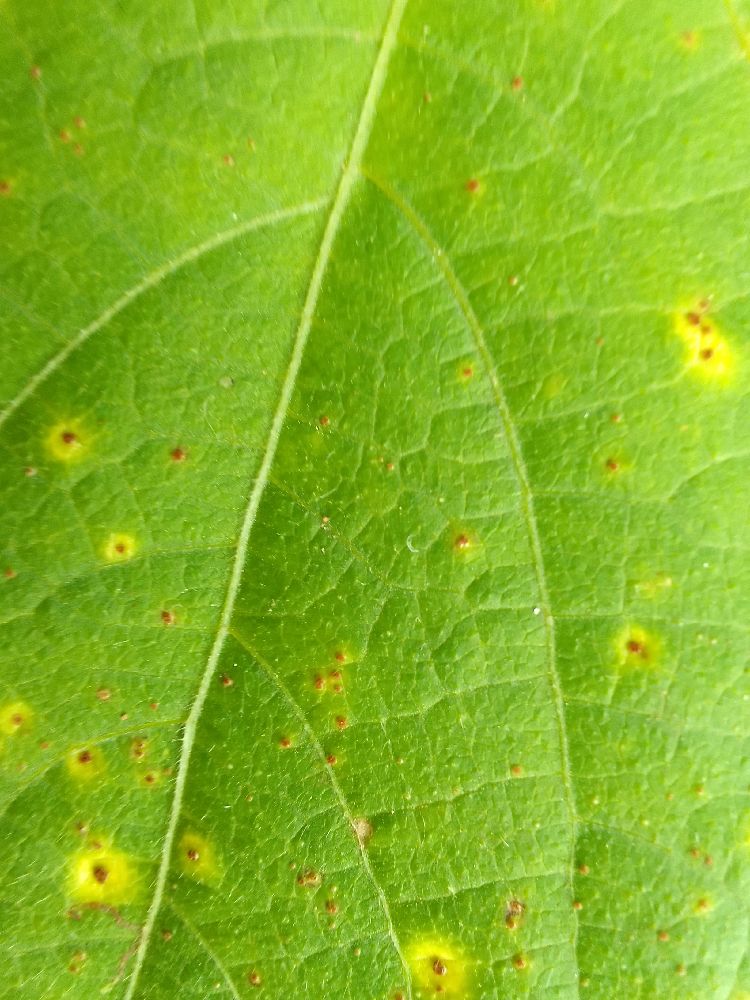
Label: rust